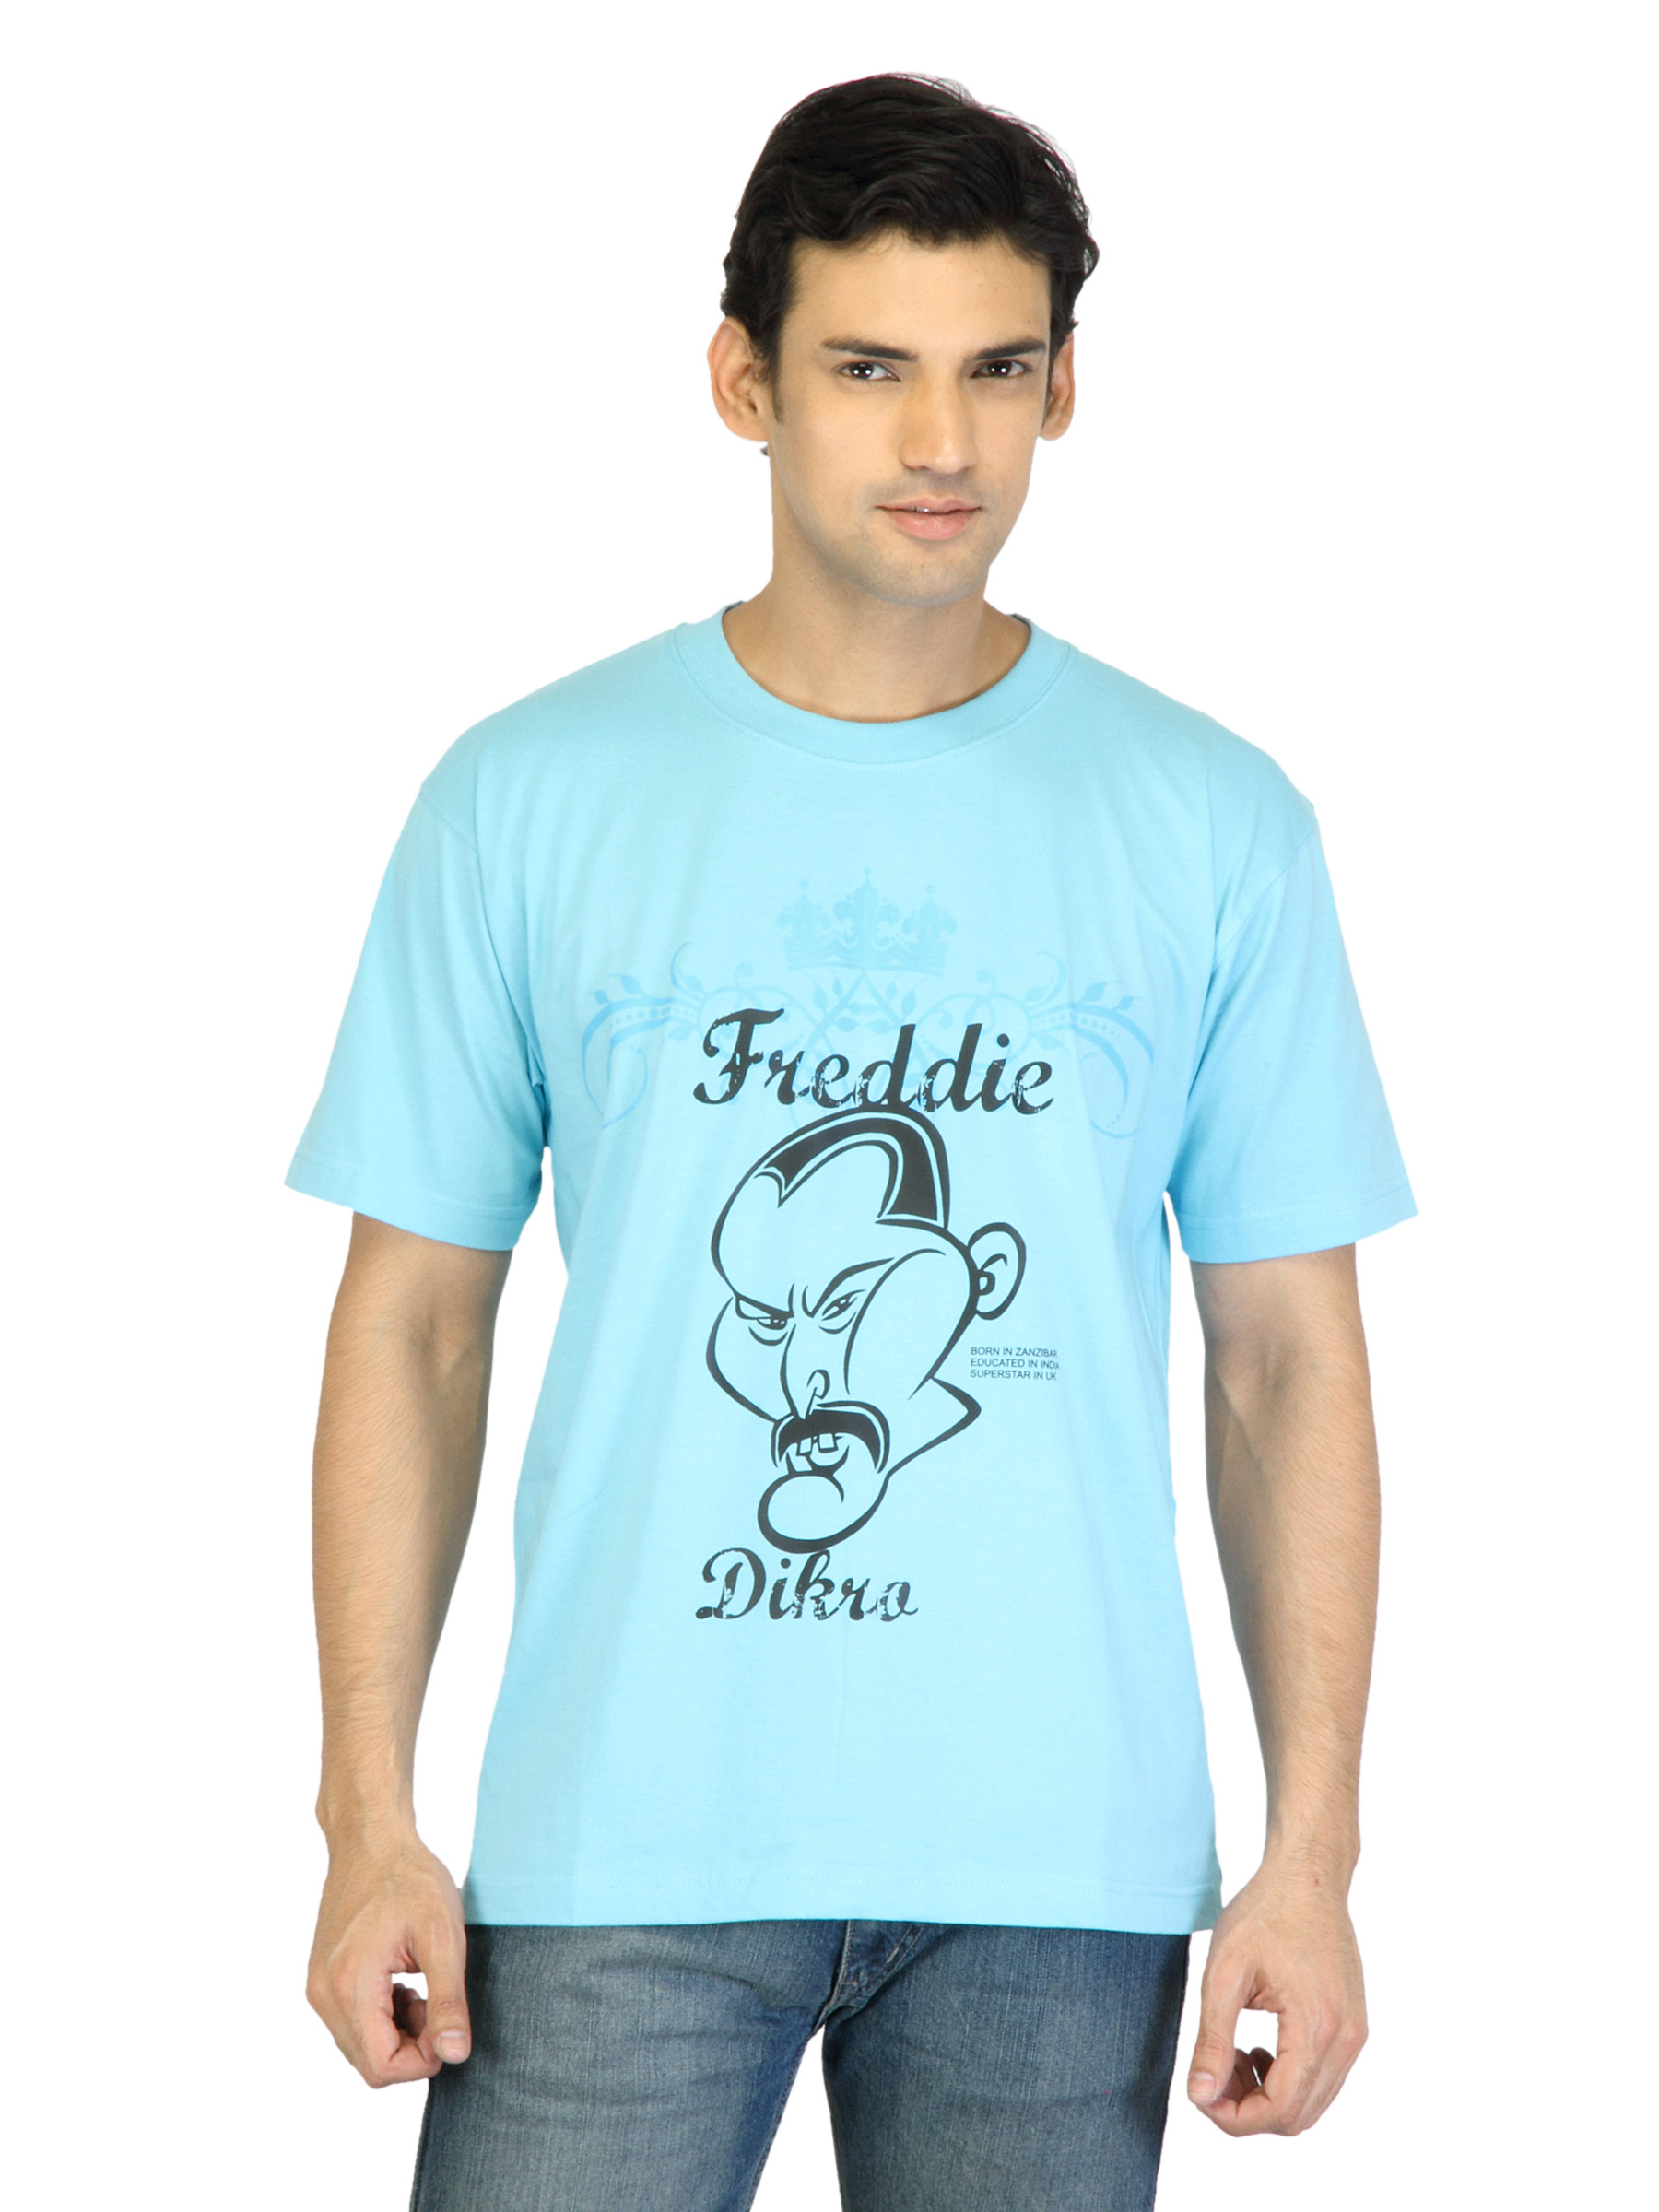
Tantra Men Blue T-shirt
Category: Apparel / Topwear / Tshirts
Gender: Men
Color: Blue
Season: Summer 2011
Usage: Casual